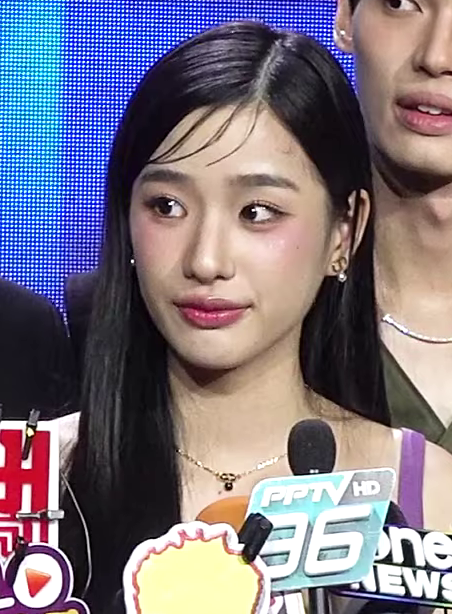
ต้นตะวัน ตันติเวชกุล

| image = Tontawan Tantivejakul at GMMTV's 2024 Up&Above Part 2 event, 23 April 2024 02.png
| caption = ต้นตะวันในเดือนเมษายน 2567
| birth_place = กรุงเทพมหานคร ประเทศไทย
| years_active = พ.ศ. 2563–ปัจจุบัน
| agent = จีเอ็มเอ็มทีวี (2564–ปัจจุบัน)
| family = ต้นหน ตันติเวชกุล (พี่ชาย)
ต้นตะวัน ตันติเวชกุล (เกิด 7 พฤศจิกายน พ.ศ. 2543) ชื่อเล่น ตู เป็นนักแสดงและนางแบบชาวไทย สังกัดจีเอ็มเอ็มทีวี​ มีชื่อเสียงจากการรับบท "กอหญ้า" จากซีรีส์เรื่อง "หัวใจรักสี่ดวงดาว|F4 Thailand: หัวใจรักสี่ดวงดาว" (2564)​ ซึ่งทำให้เธอได้รับการยอมรับในระดับนานาชาติ
== ประวัติ ==
ต้นตะวัน ตันติเวชกุล ชื่อเล่น ตู เกิดเมื่อวันที่ 7 พฤศจิกายน 2543 เป็นนักแสดงและนางแบบชาวไทย เกิดที่ กรุงเทพมหานคร ประเทศไทย เป็นน้องสาวคนเล็กของครอบครัว มีพี่ชาย 1 คน เป็นบุตรรองศาสตราจารย์ ดร.นภวรรณ ตันติเวชกุล
=== การศึกษา ===
จบการศึกษาระดับประถมจาก โรงเรียนสาธิตมหาวิทยาลัยศรีนครินทรวิโรฒ ประสานมิตร จบการศึกษาระดับมัธยมจาก โรงเรียนสาธิตจุฬาลงกรณ์มหาวิทยาลัย ในช่วงที่เธอเรียนระดับมัธยมเคยเป็นนักกีฬาวอลเลย์บอลของโรงเรียน เป็นเชียร์ลีดเดอร์ในงานสาธิตสามัคคี เป็นประธานชมรมติ่งเกาหลี ปัจจุบันกำลังศึกษาอยู่ที่ คณะทันตแพทยศาสตร์ จุฬาลงกรณ์มหาวิทยาลัย
== เข้าสู่วงการ ==
ตู ต้นตะวัน เป็นน้องสาวแท้ ๆ ของ ตน ต้นหน นักแสดงวัยรุ่นและเป็นมือกีตาร์วง mints ทำให้ตูได้ทำความรู้จักวงการนี้ตั้งแต่เด็กแม้จะไม่ได้ก้าวเข้ามาอย่างเต็มตัว ทั้งการทำงานถ่ายแบบลงไอจี หรือการได้แสดงมิวสิกวิดีโอ ตูเคยไปเรียนแอ็กติ้งกับพี่ชายสมัยที่พี่เข้านาดาว บางกอก ตอนนั้นตูน่าจะอยู่ประมาณ ม.1 ส่วนพี่ก็เล่น ‘Suck Seed ห่วยขั้นเทพ' ทำให้ชอบการแสดงมาตั้งแต่เด็ก แต่ไม่ได้มีความคิดที่อยากจะเป็นนักแสดงหรืออะไร พอขึ้นมัธยมปลาย ก็มีเป้าหมายชัดเจนมากขึ้นอยากเป็นทันตแพทย์
งานแสดงแรกเลยคือมิวสิกวิดีโอเพลง ‘เหนื่อยใจ’ ของอิงค์-วรันธร ที่เล่นกับ บิวกิ้น พุฒิพงศ์ เรียกว่าได้แสดงจริงๆ หลังจากเรียนแอ็กติ้ง จนกระทั่งมีซีรีส์เรื่อง F4 THAILAND ทีมงานติดต่อมารอบหนึ่งตอนที่ประกาศว่าจะมีเรื่องนี้ ตอนนั้นอยู่ ม.6 ก็ยังไม่ได้สนใจ จากนั้นทีมงานก็ติดต่อมาอีกรอบ ตอนนั้นพร้อมทุกอย่าง สอบติดมหาวิทยาลัยแล้ว ดูแลตัวเองได้ก็เลยไปลองแคสต์ดู
ตู ต้นตะวัน เป็นนักแสดงในสังกัดค่าย GMMTV มีผลงานการแสดงซีรีส์เรื่องแรกคือ หัวใจรักสี่ดวงดาว|F4 Thailand: หัวใจรักสี่ดวงดาว ประกบคู่กับ 4 หนุ่มสุดหล่อขวัญใจสาว ๆ ทั่วทั้งประเทศ อาทิ ไบร์ท วชิรวิชญ์, วิน เมธวิน, ดิว จิรวรรตน์ และ นานิ หิรัญกฤษฎิ์ โดยเรื่องนี้ ตู ต้นตะวัน ขึ้นแท่นเป็นนางเอกครั้งแรก รับบทเป็น กอหญ้า
== ผลงาน ==
=== ซีรีส์ ===
| class="wikitable" style = "text-align:center"
! ปี !! เรื่อง !! บทบาท !! ออกอากาศ
|-
|2564
|"หัวใจรักสี่ดวงดาว | F4 Thailand : Boys Over Flowersl"
|กอหญ้า
|rowspan = "5" |GMM 25
|-
|rowspan = "2" | 2565
|":zh:零的魔力|MAGIC OF ZERO ตอน Zero in The Moonlight"
|มากิ
|-
|":zh:十年后的电影票|หนังรักเรื่องที่แล้ว 10 Years Ticket​"
|ของขวัญ
|-
| 2566
|":en:Midnight Museum|Midnight Museum พิพิธภัณฑ์รัตติกาล​"
|บี
|-
| ​
| "Scarlet Heart Thailand​"
|
|
=== ภาพยนตร์ ===
=== มิวสิกวิดีโอ ===
=== คอนเสิร์ต​ ===
* Shooting Star Concert (แขกรับเชิญ วชิรวิชญ์ ชีวอารี)
* Beluca Concert​ (แขกรับเชิญ)
* Nanon born to เบียว Concert (แขกรับเชิญ กรภัทร์ เกิดพันธุ์​)
* Gemini Fourth Run The World Concert (แขกรับเชิญ ณัฐวรรธน์ จิโรชน์ธิกุล​)
== รางวัล ==
| class="wikitable" width = 100%
! ปี
! รางวัล
! สาขา
! ผล
! ผลงานที่เข้าชิง
|-
| rowspan = "6" | 2565
| rowspan = "2" | Kazz Awards 2022
| Rising Female of The Year
|
|
|-
| Best Scene
|
| rowspan = "3" | หัวใจรักสี่ดวงดาว | F4 Thailand : Boys Over Flowersl
|-
| รางวัลมณีเมขลา ประจำปี 2565
| ดาราดาวรุ่งหญิงดีเด่น
|
|-
| Mint Awards 2022
| Series of 2022
|
|-
| HOWE AWARDS 2022
| HOWE SHINING ACTRESS AWARD
|
|
|-
| GQ Men of the Year Awards 2022
| NEW FACE OF THE YEAR
|
| หัวใจรักสี่ดวงดาว | F4 Thailand : Boys Over Flowersl
|-
| rowspan = "3" | 2567
| 28th Asian Television Awards
| Best Actress in a Leading Role
|
| :zh:十年后的电影票|หนังรักเรื่องที่แล้ว 10 Years Ticket
|-
| KAZZ AWARDS 2024
| Popular Female Teenage Award
| ​
|
|
== อ้างอิง ==
หมวดหมู่:นักแสดงหญิงชาวไทย
หมวดหมู่:นักแสดงสังกัดจีเอ็มเอ็มทีวี